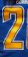
Number: 2